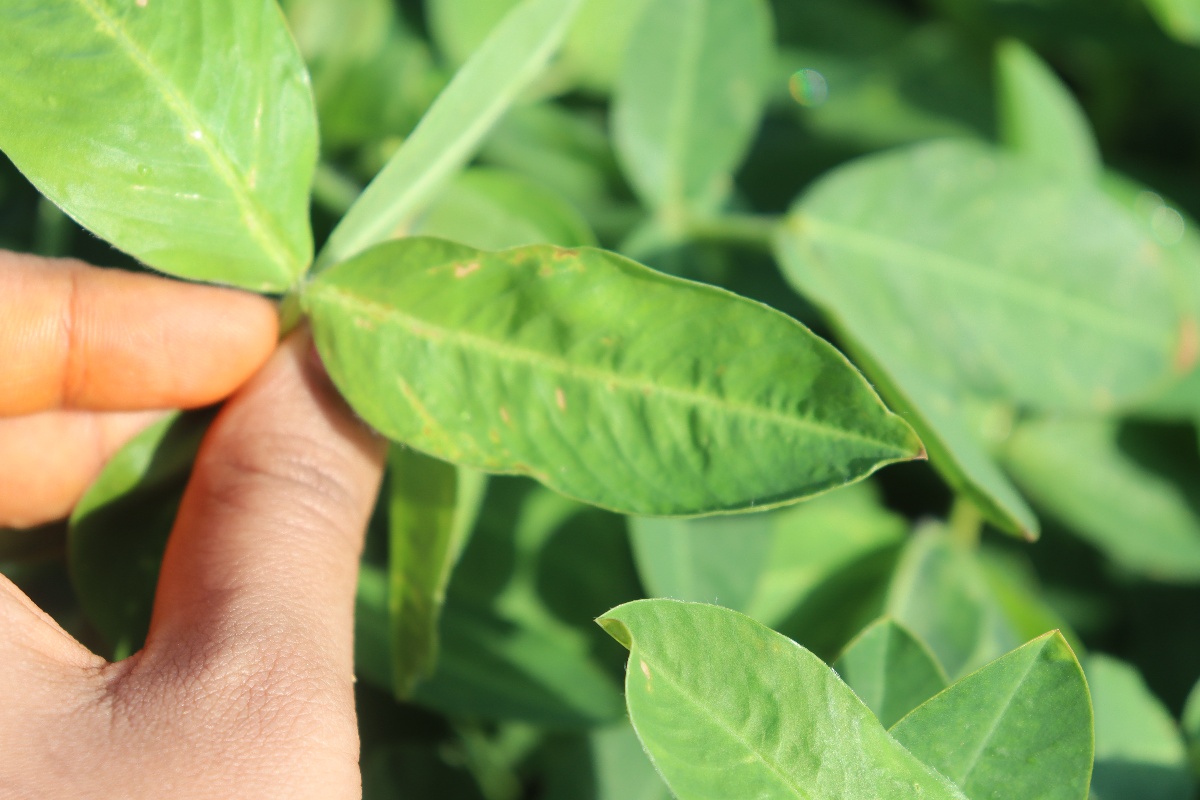
Label: healthy leaf